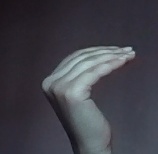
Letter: haa